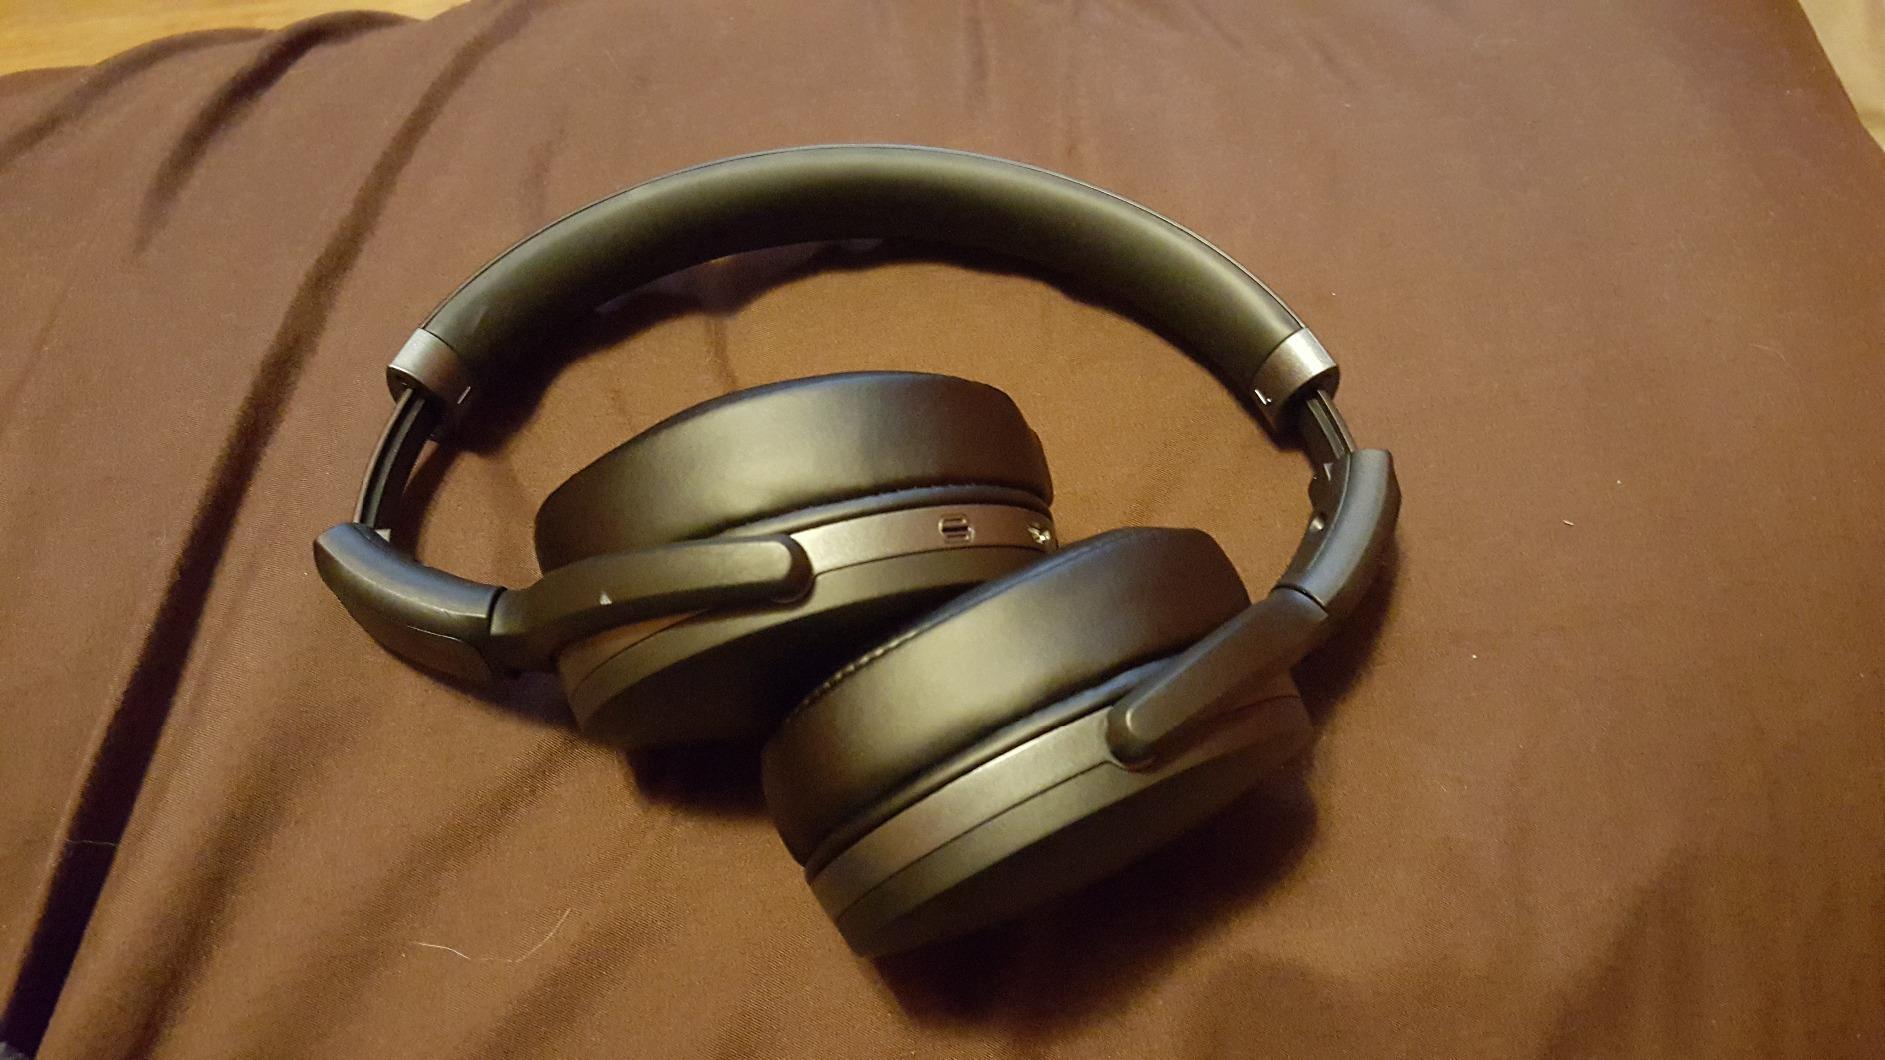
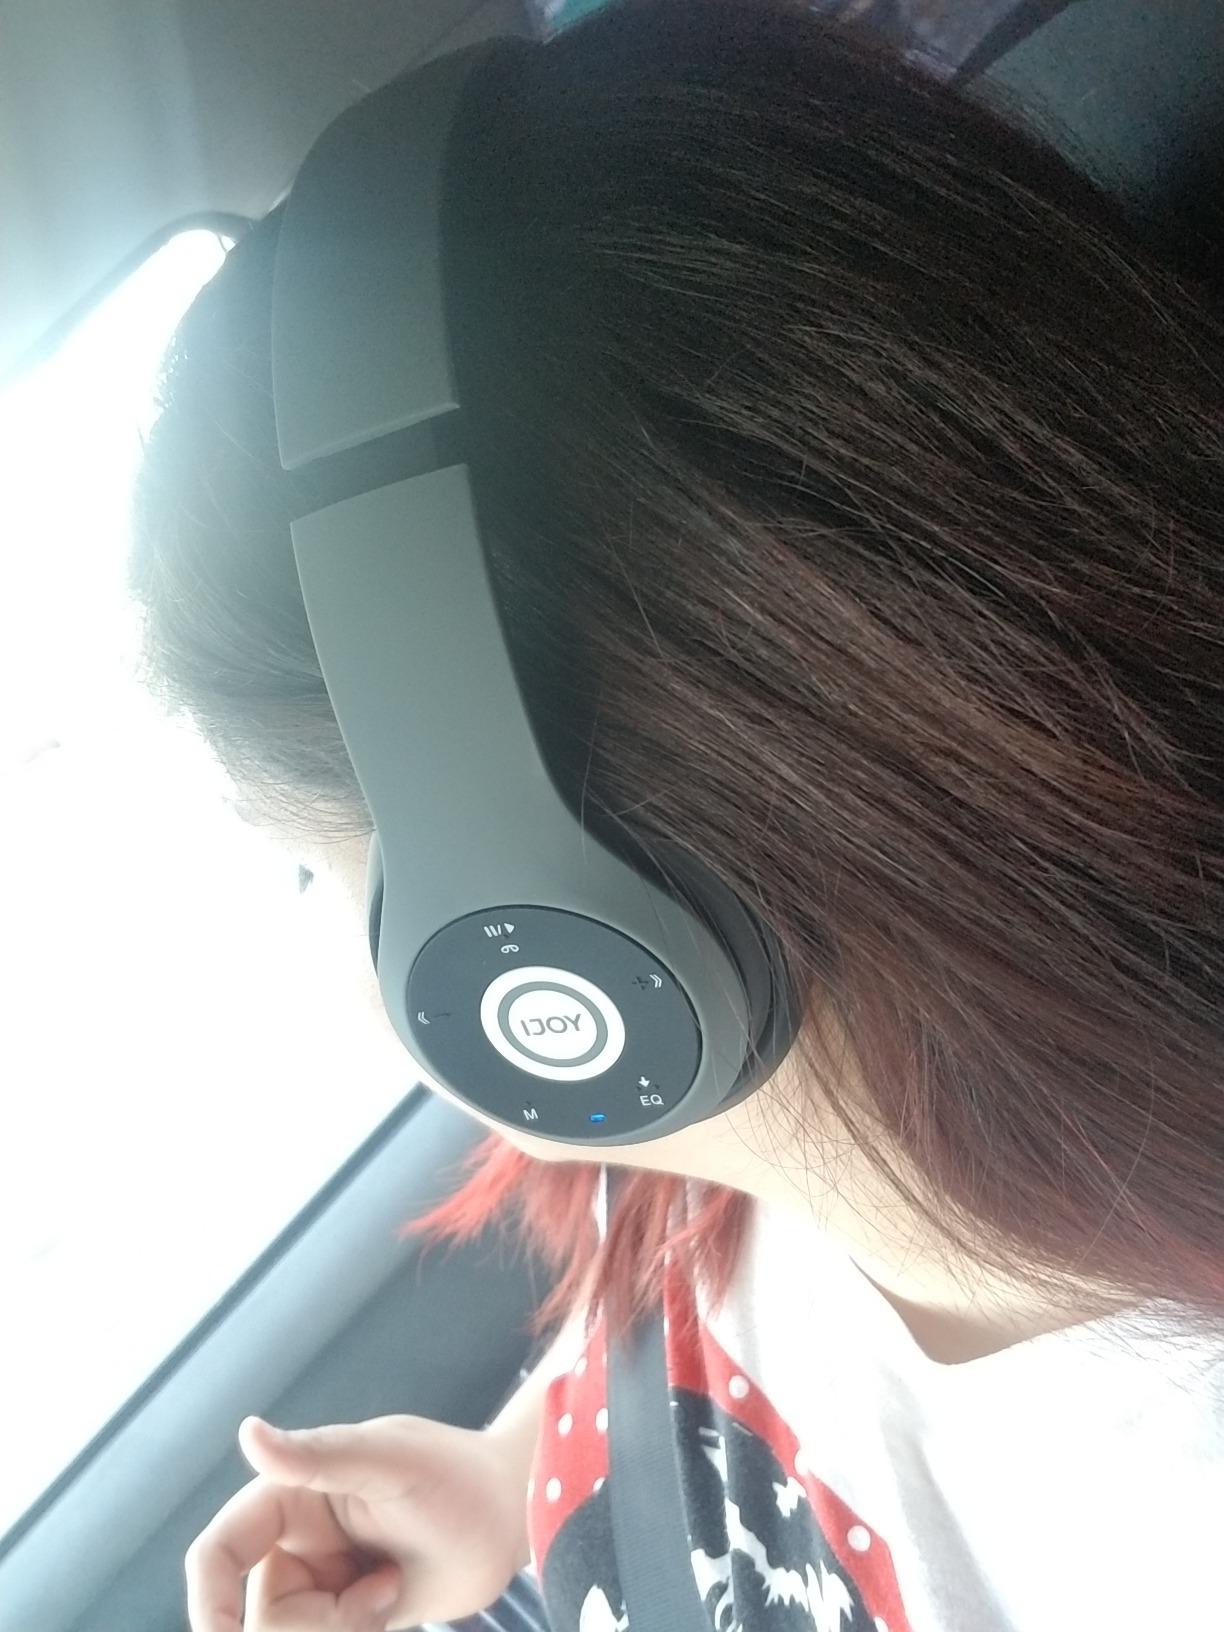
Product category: headphones
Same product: no